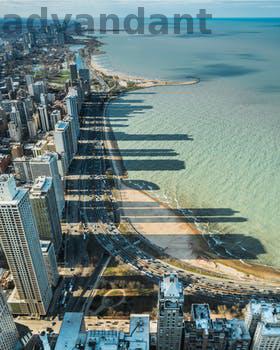
Label: Watermark